SS Czar

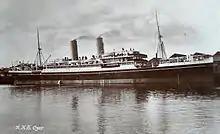
HMT "Czar" seen in port, c. 1917–1920

When she departed Newport News on 7 October, "Czar" began her last voyage ferrying American troops to France. Sailing in company with U.S. Navy transports , , and , she rendezvoused with American transport , Italian steamship , and UK steamship "Euripides" out of New York. The convoy ships were escorted by cruisers "Seattle" and , and destroyers and . The ships arrived safely in France on 20 October.